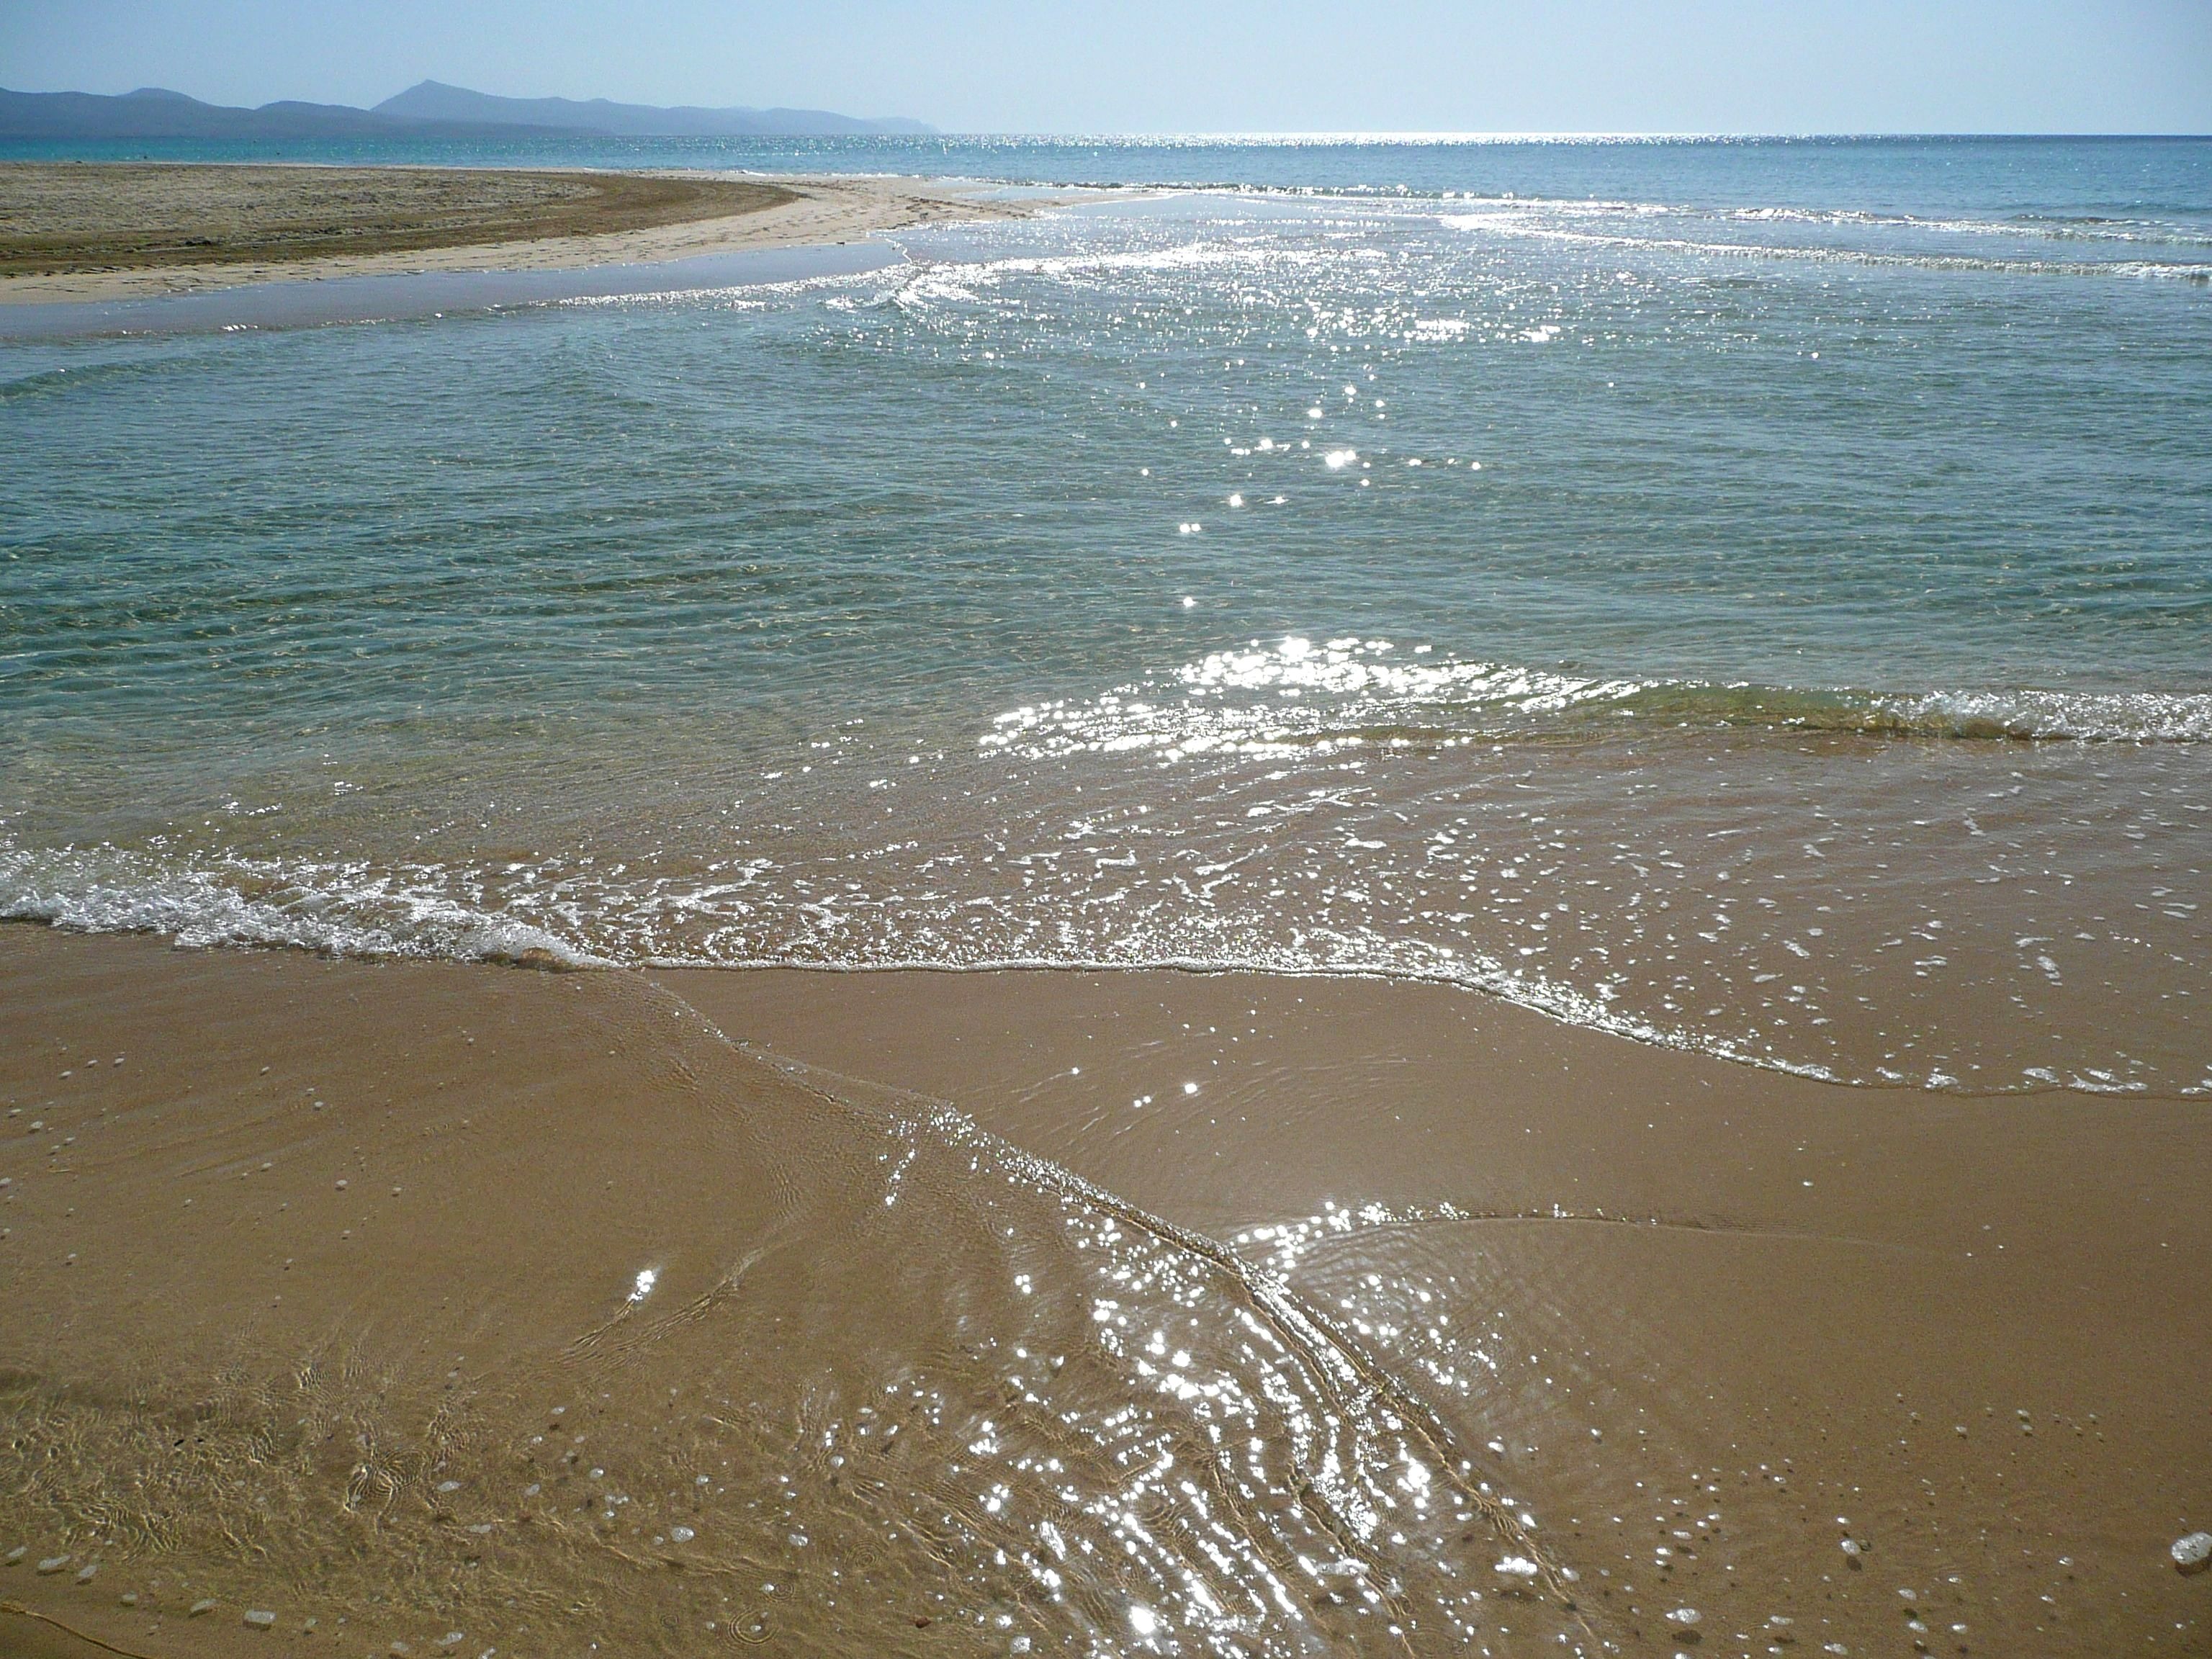
beach, landscape, sea, coast, water, nature, sand, ocean, horizon, shore, wave, bay, body of water, relaxation, low, cape, fuerteventura, canary, wind wave